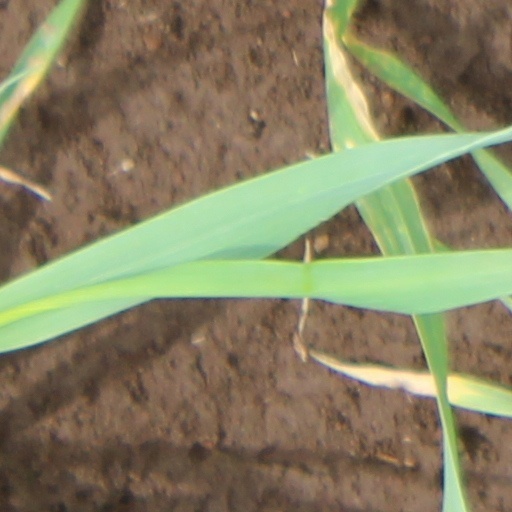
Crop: wheat